IKEA

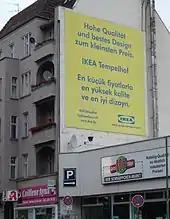
German-Turkish advertisement in Neukölln

The net profit of IKEA Group (which does not include Inter IKEA systems) in fiscal year 2009 (after paying franchise fees to Inter IKEA systems) was €2.538billion on sales of €21.846billion. Because INGKA Holding is owned by the non-profit INGKA Foundation, none of this profit is taxed. The foundation's nonprofit status also means that the Kamprad family cannot reap these profits directly, but the Kamprads do collect a portion of IKEA sales profits through the franchising relationship between INGKA Holding and Inter IKEA Systems.